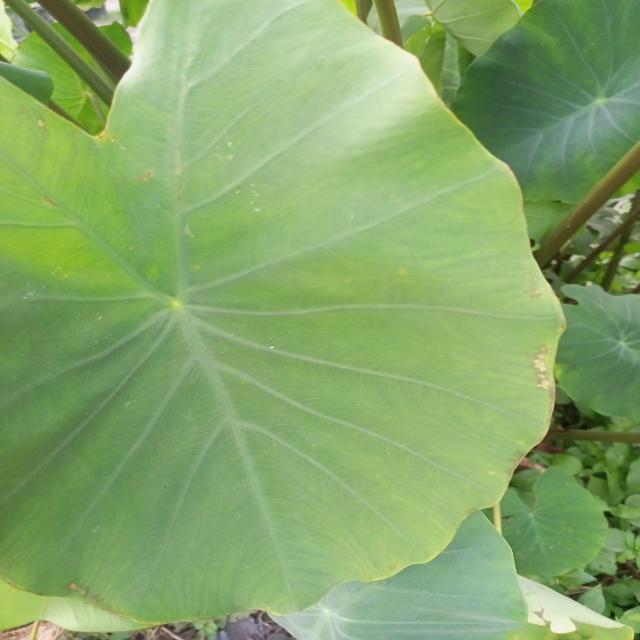
Label: Healthy